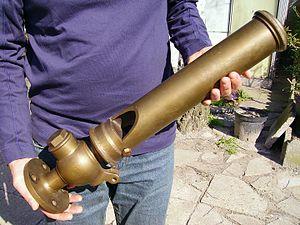
Un sifflet de navire à vapeur.
Le sifflet fait partie du matériel de signalisation sonore d’un navire.